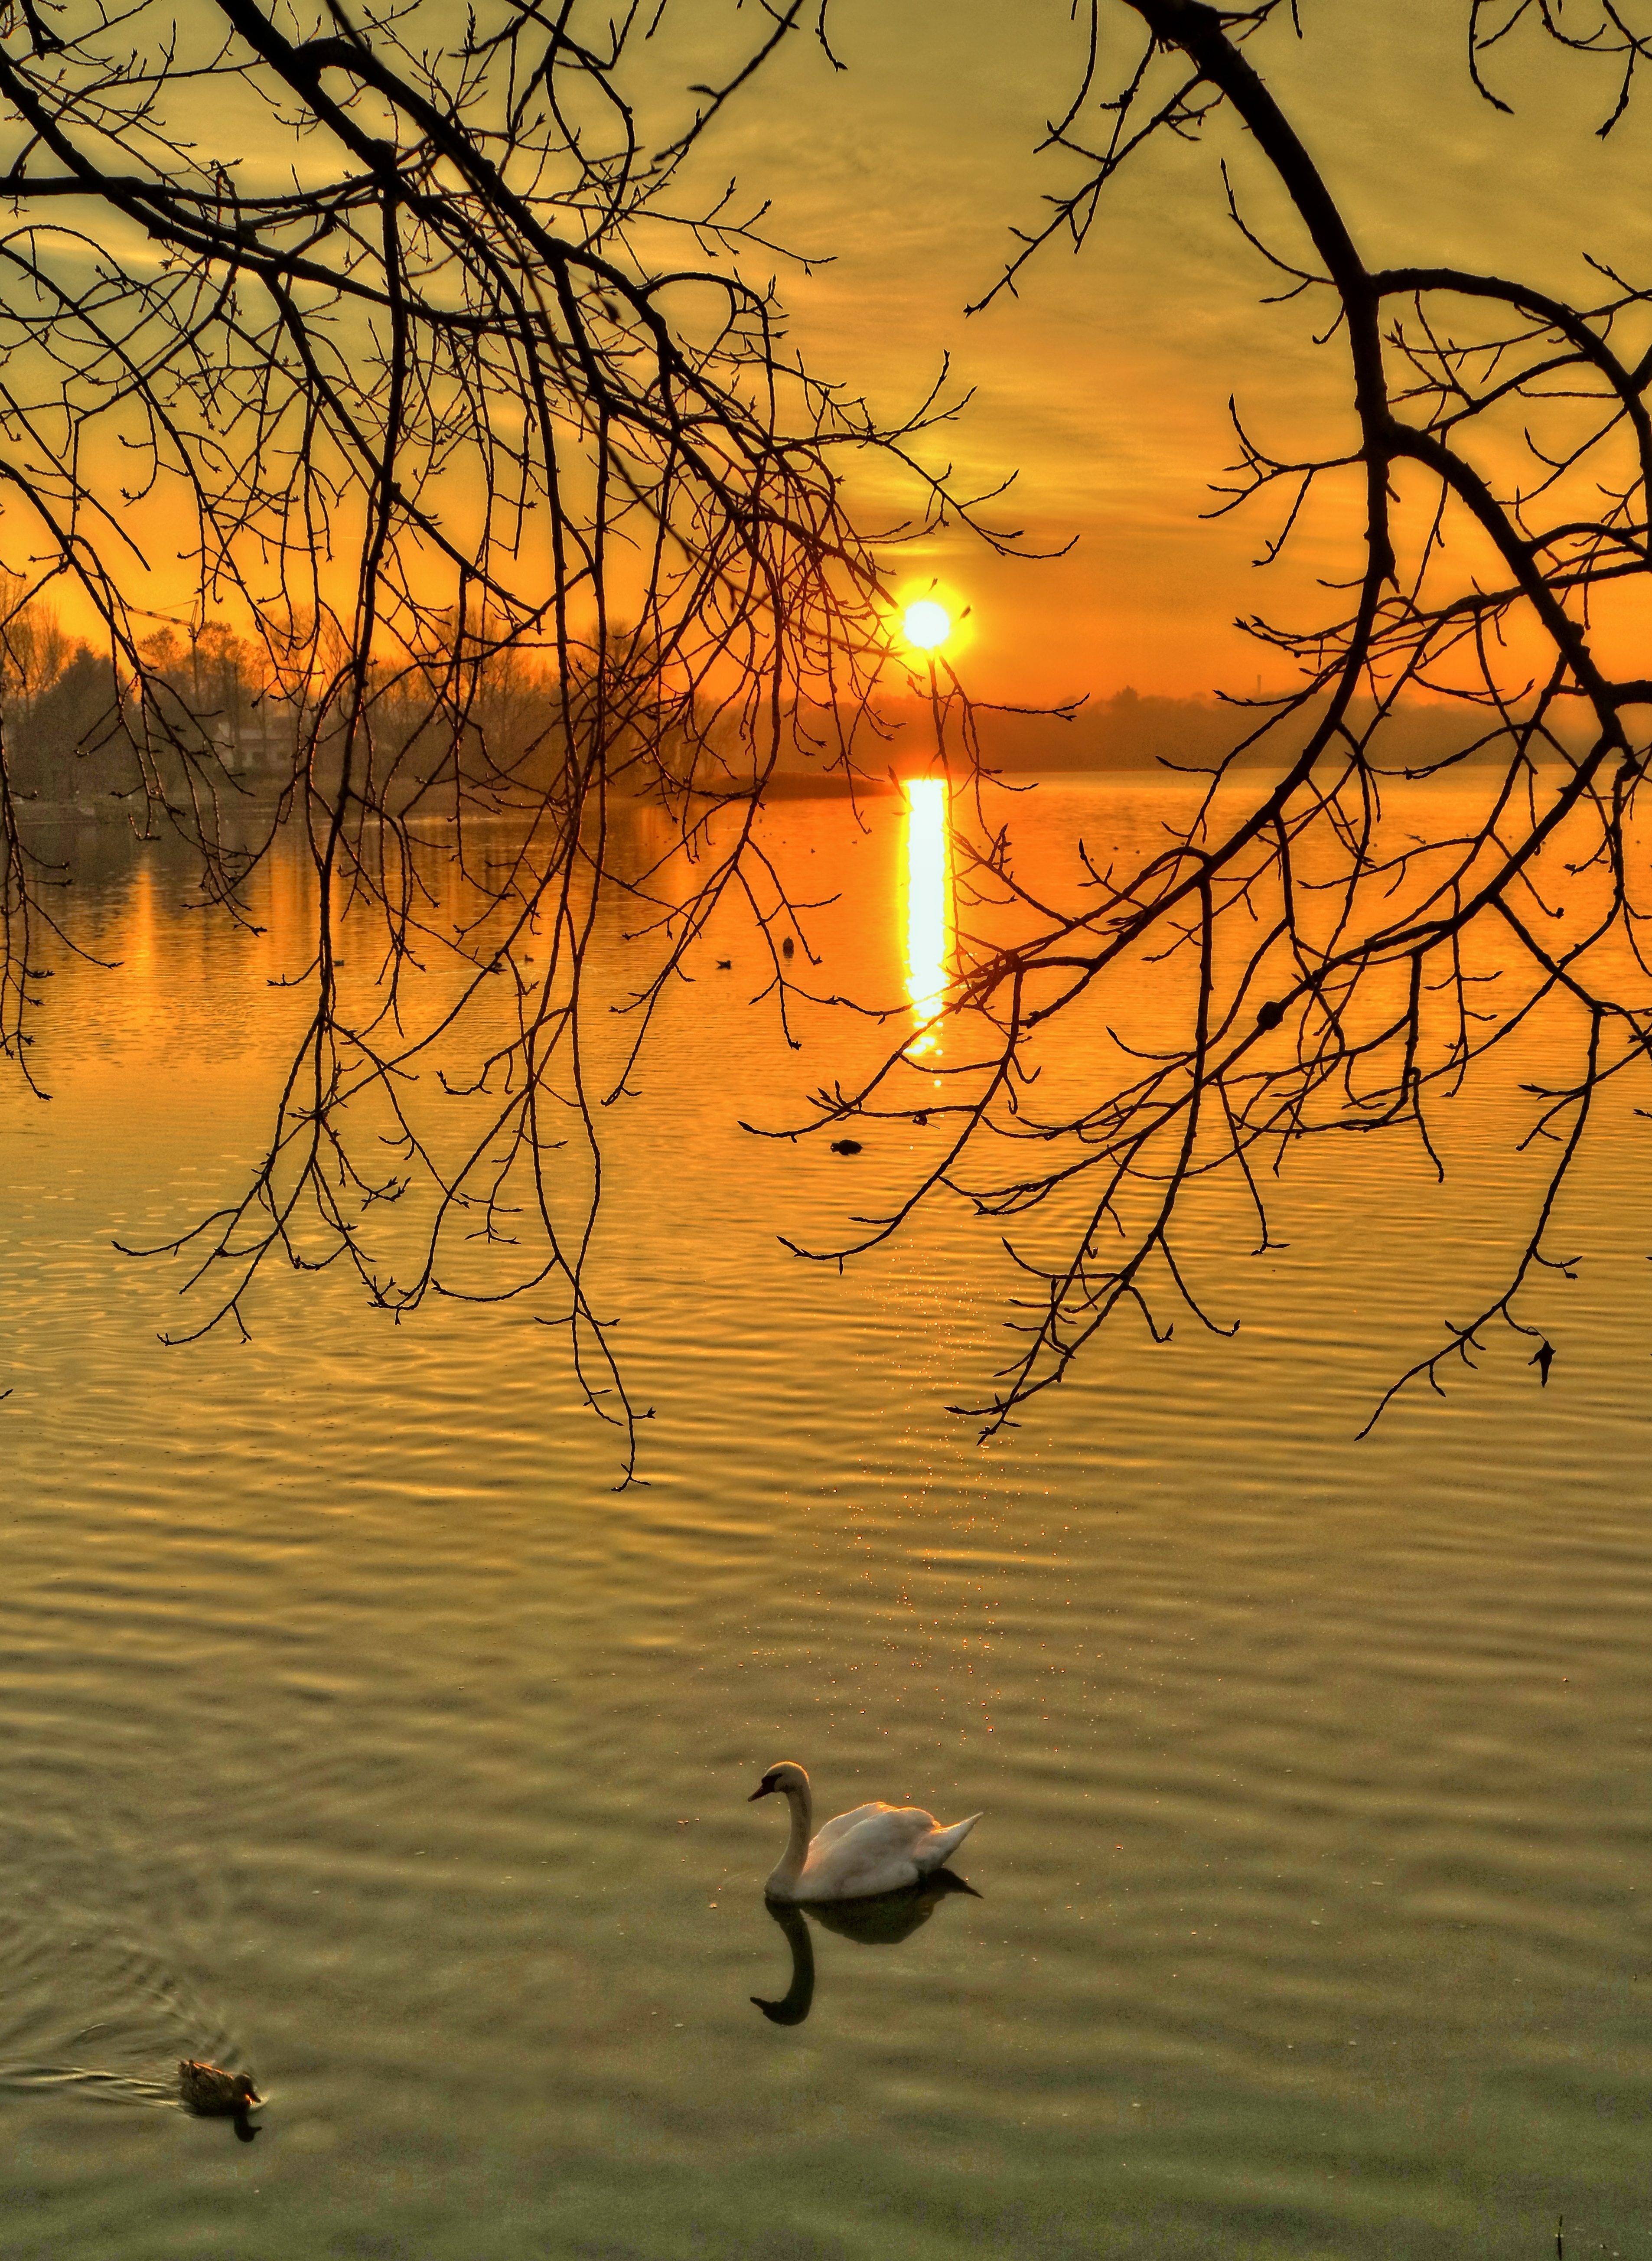
landscape, water, nature, branch, bird, sunrise, sunset, sunlight, morning, lake, dawn, dusk, evening, twilight, orange, reflection, italy, duck, lakes, sunsets, water bird, lecco, sunset sun, sun sunset, ducks geese and swans, pusiano